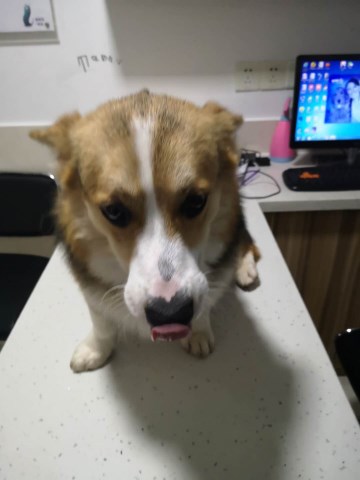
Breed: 2909-n000116-Cardigan